Ayoze García

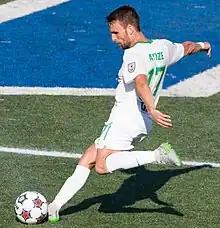
Ayoze in action for the Cosmos in 2015

Aged 27, Ayoze moved abroad for the first time, joining the New York Cosmos of the North American Soccer League. He was an important player in his first year, helping to wins in the Fall Championship and the Soccer Bowl; he tallied one assist, and was part of a defence that ranked first after allowing the fewest goals in the league (12).